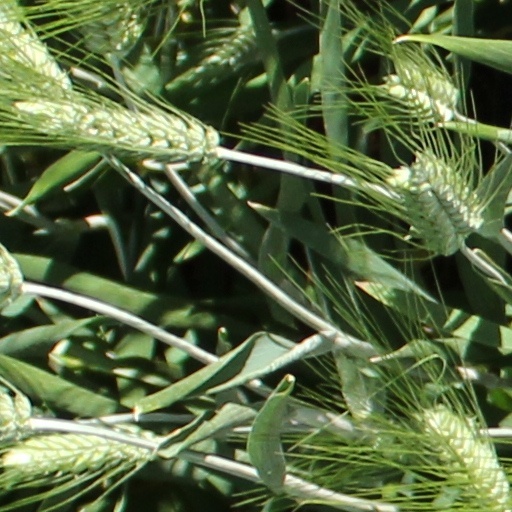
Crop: wheat